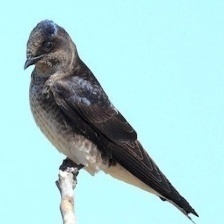
Species: PURPLE MARTIN
Scientific name: PROGNE SUBIS